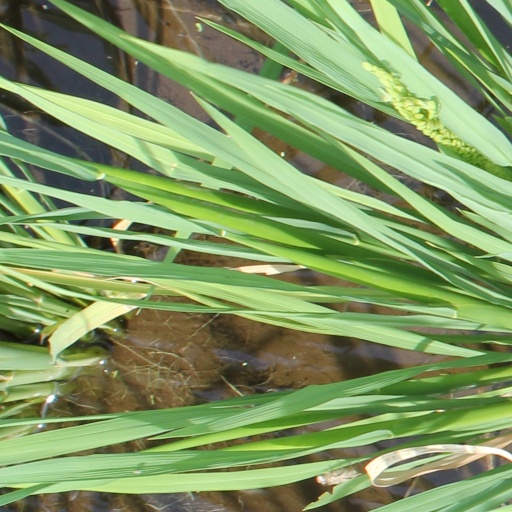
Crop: rice